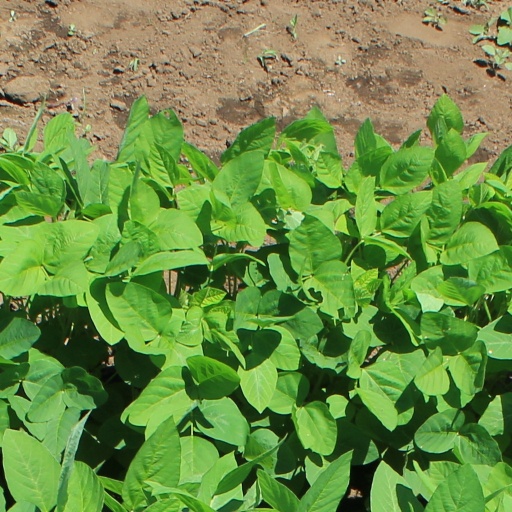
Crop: soybean